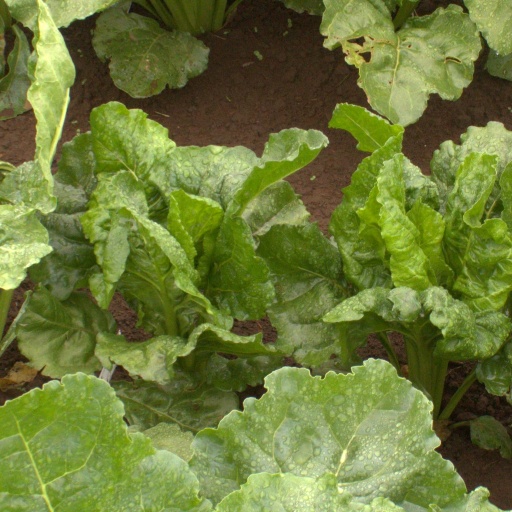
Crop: sugar beet